Alan Gibbs

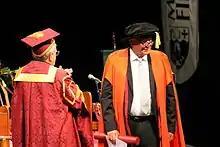
Gibbs receiving an honorary doctorate from University of Canterbury Chancellor John Wood in April 2014

In 2018, Gibbs was inducted into the New Zealand Business Hall of Fame. He was awarded an honorary doctorate from the University of Canterbury in 2014.